DWOW

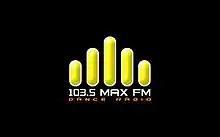
Max FM logo from 2009 to 2010.

In mid-2009, the station's sound shifted to a predominantly dance format, with new slogans "Move To It!" and "Manila's Leading Dance Source", introduced to emphasize as such. DWKX's flip to dance put them in competition with DZUR, whose direction focuses mostly on pure underground club content, as opposed to DWKX's straight-ahead broader approach. In addition, DWKX also became the first fully licensed commercial dance radio outlet to cover Metro Manila since the demise of 89 DMZ, whose frequency is currently occupied by rhythmic contemporary sister station Wave 891.